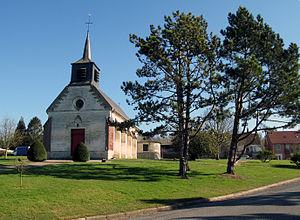
Remiencourt est une commune française située dans le département de la Somme, en région Hauts-de-France.